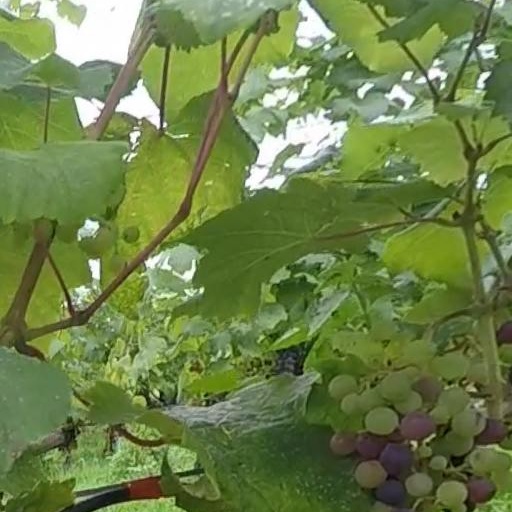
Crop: grape